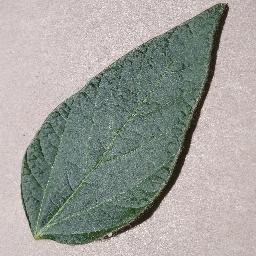
Label: Soybean___healthy